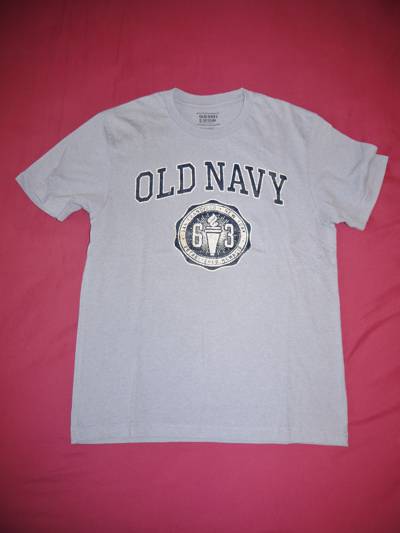
Waste category: clothes